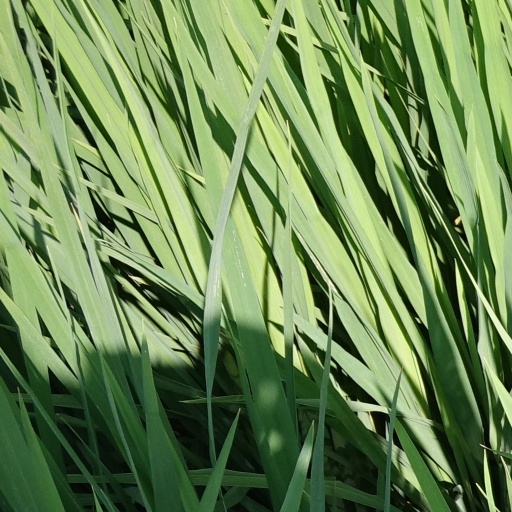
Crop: rice